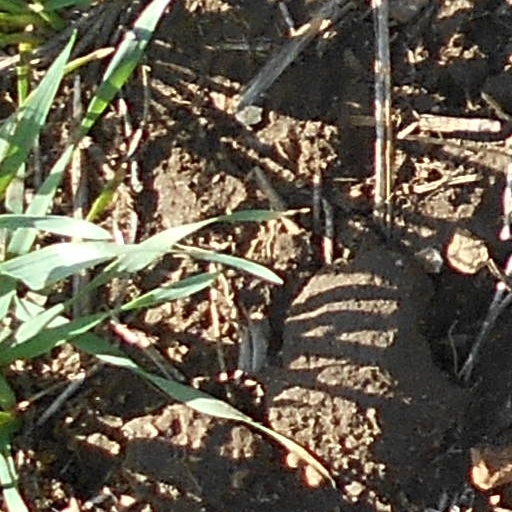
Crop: wheat